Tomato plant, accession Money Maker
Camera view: vertical (180 deg); turntable rotation: 120 degrees
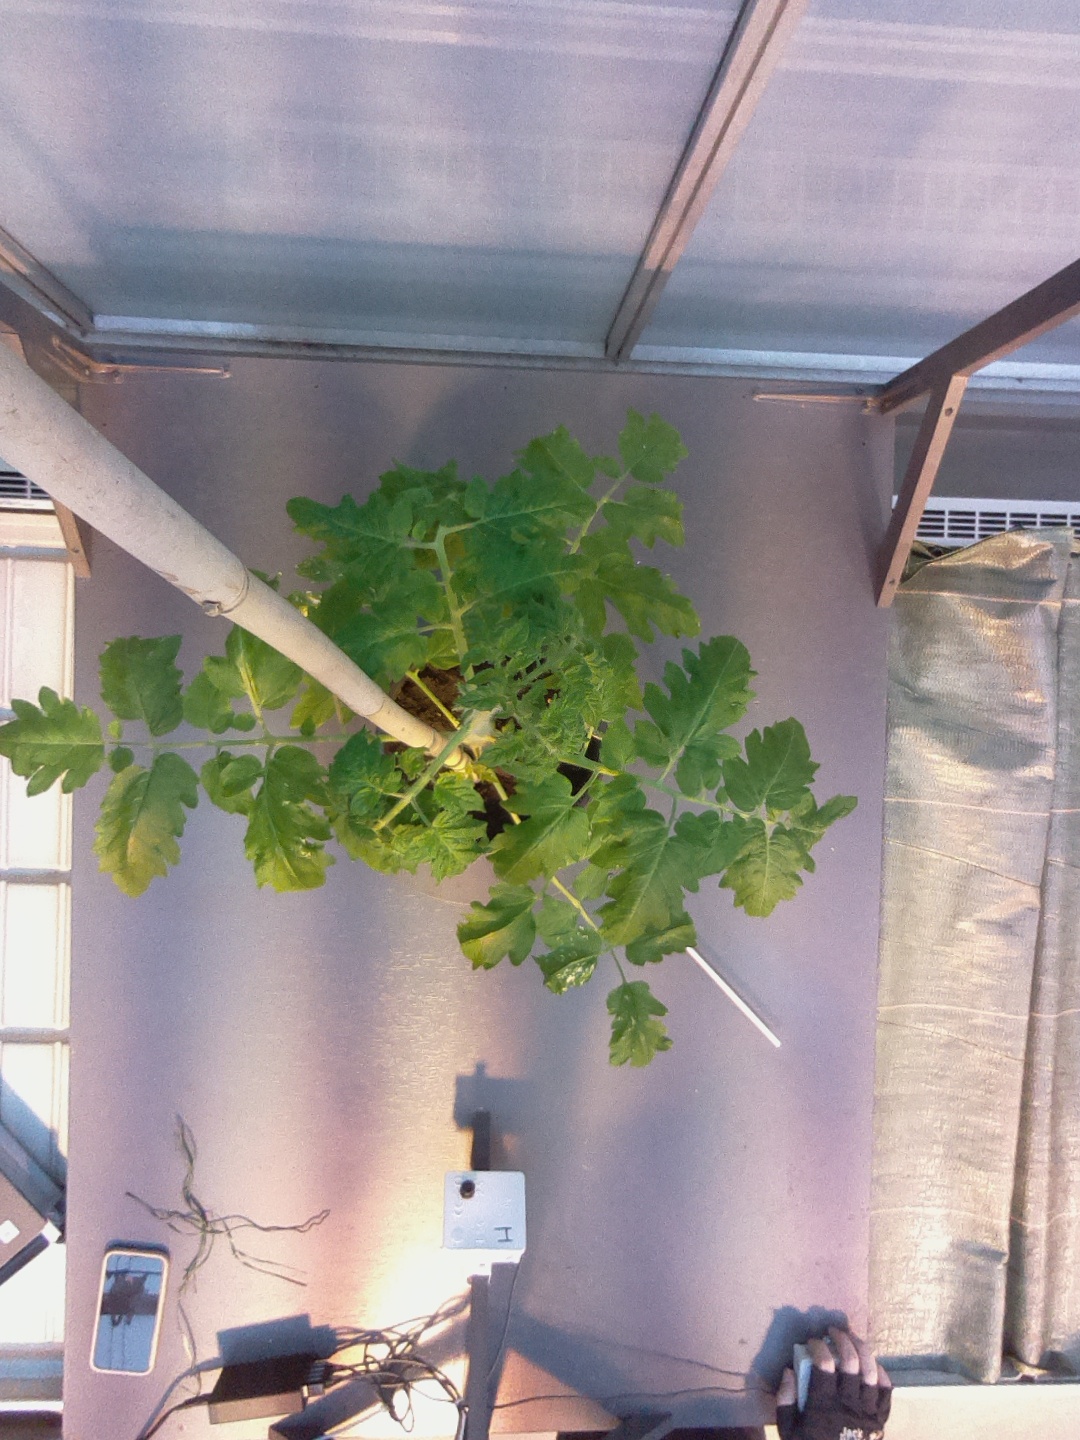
BBCH growth stage 53: 3 inflorescences visible